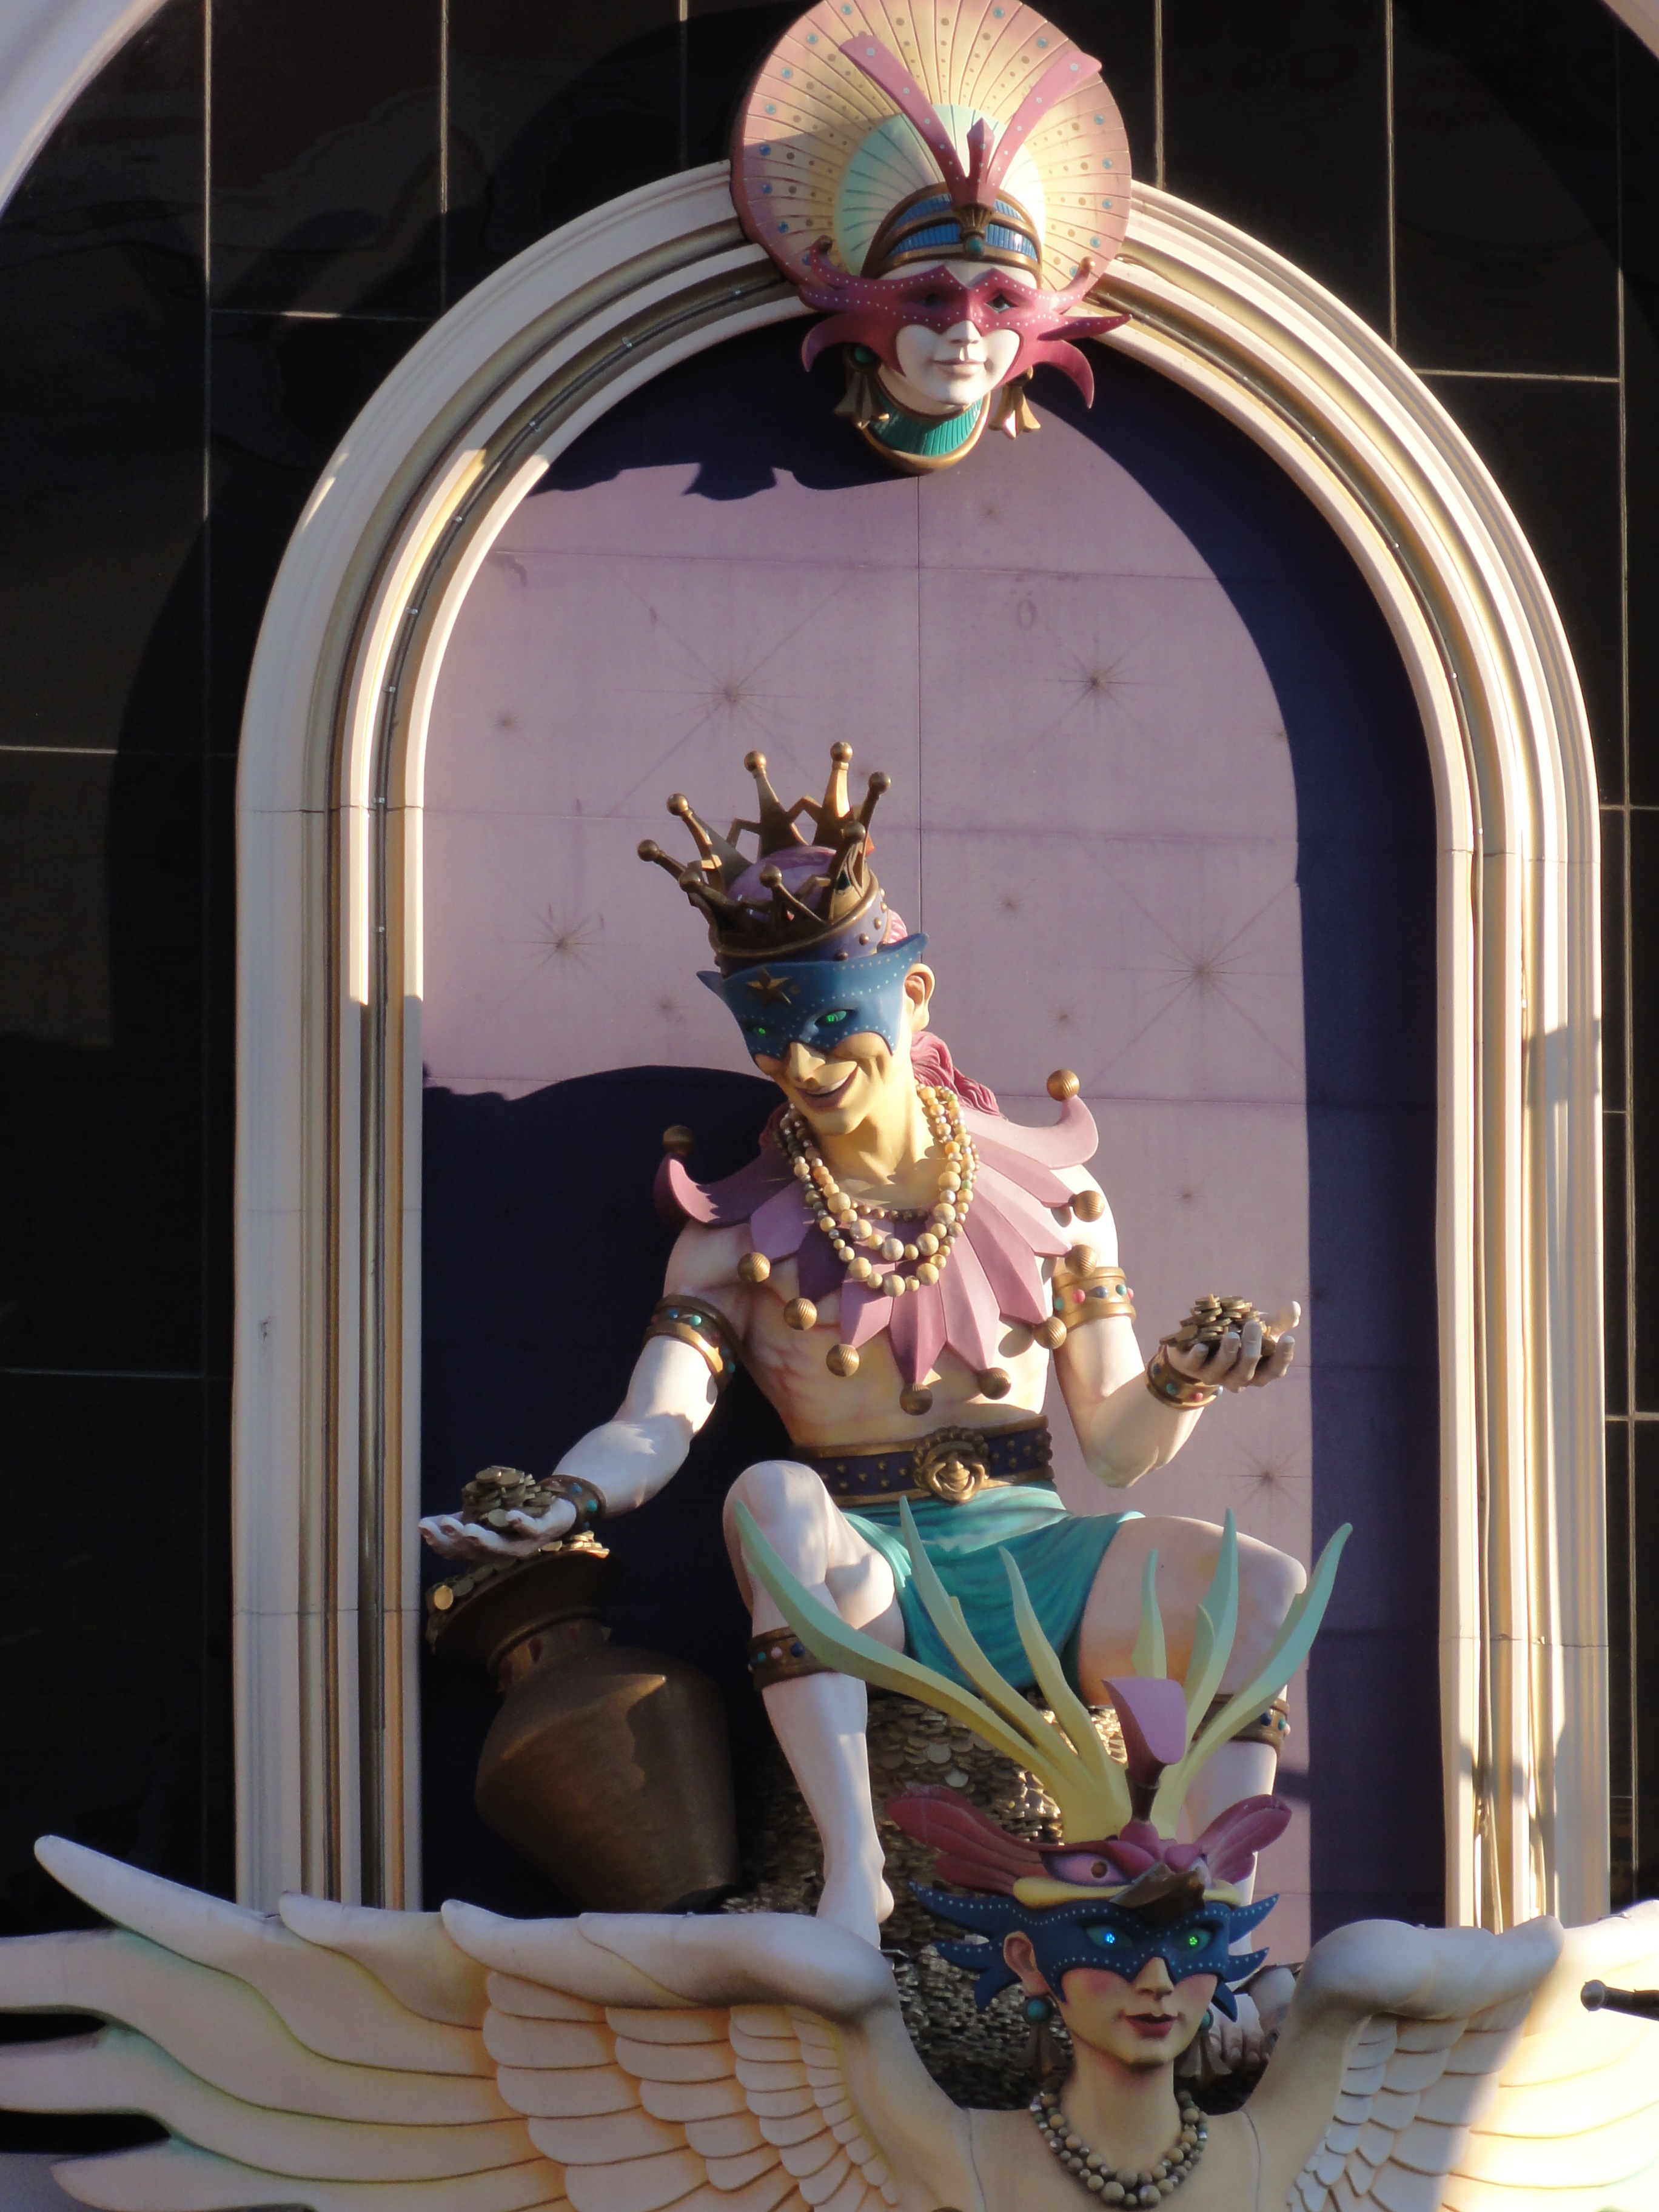
monument, vacation, statue, symbol, facade, sculpture, art, hotel, las, vegas, nevada, casino, gambling, strip, harrahs